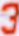
Number: 3